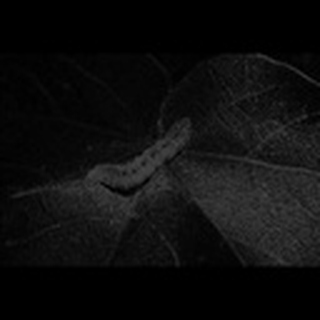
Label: cotton_army_worm